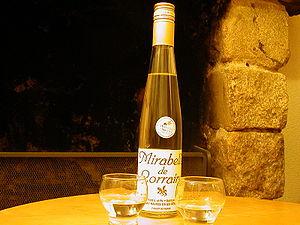
bouteille d'eau de vie de mirabelle, spécialité lorraine
L'eau de vie de mirabelle est une boisson alcoolisée à base de mirabelle. Elle est obtenue en faisant fermenter des fruits puis en distillant le résultat. Cette boisson titre au moins à 45° d'alcool et elle bénéficie d'une appellation réglementée AOC.
La mirabelle est le fruit du mirabellier, variété de prunier. C’est un fruit répandu spécialement en Lorraine, où elle bénéficie d'une IGP et d'un Label rouge sous le nom de Mirabelle de Lorraine, et dans le nord de l'Alsace, ainsi qu'en Haute-Saône, mais aussi présente au Québec. Avec environ 15 000 tonnes annuelles, la Lorraine fournit approximativement 80 % de la production mondiale.
La cuisine lorraine est la cuisine traditionnelle pratiquée dans la région Lorraine dans le nord-est de la France.
La Mirabelle de Lorraine est la dénomination géographique d'une production agricole française de mirabelle, qui bénéficie commercialement d'un Label rouge et d'une indication géographique protégée, dans le territoire de la Lorraine. Cette IGP est gérée par l'association « Mirabelles de Lorraine ». Véritable symbole régional, cette filière concentre en effet à elle seule environ 90 % de la production mondiale de mirabelles.